Kamea (dance company)

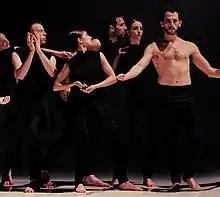
St Matthew Passion by Kamea Dance Company

Kamea Dance Company is a dance company based in Beer Sheva, Israel.